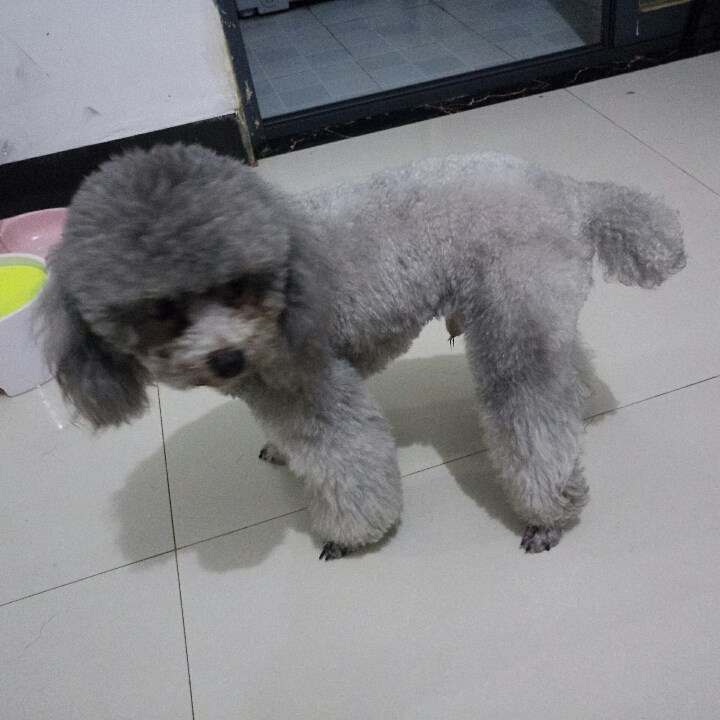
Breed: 7449-n000128-teddy